Cycling in Bucharest

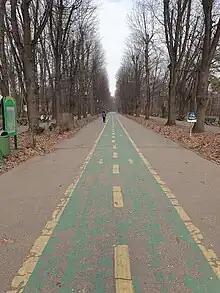
Cycle path in King Michael I Park

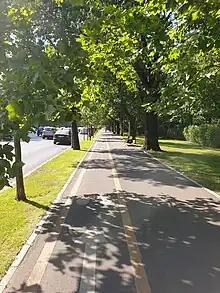
Cycle path on Mareșal Constantin Prezan Boulevard

The earliest segregated cycling paths were built in the 1970s in the Colentina district, along a 3-km stretch of Șoseaua Colentina between Obor and Colentina River. They were replaced in 2007 with parking spaces.